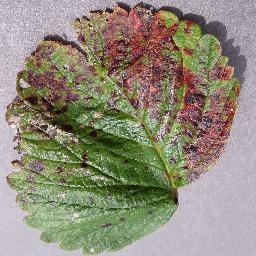
Label: Strawberry___Leaf_scorch